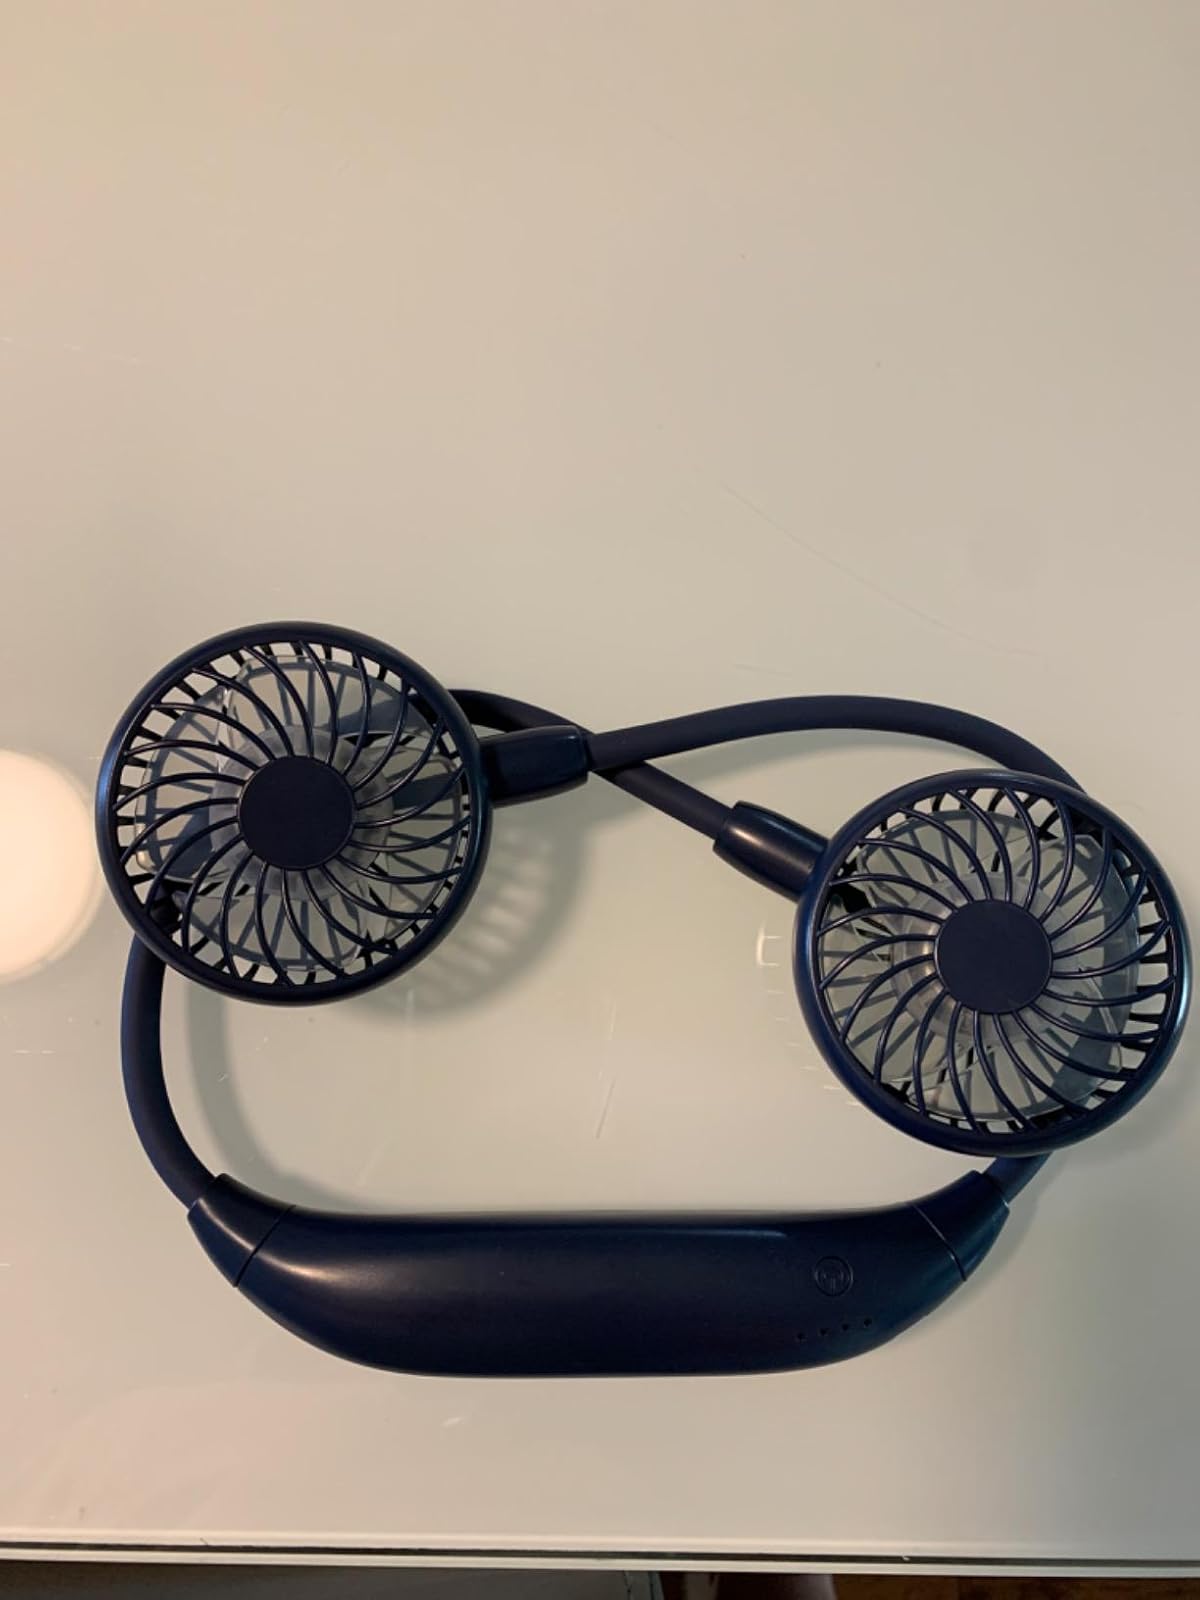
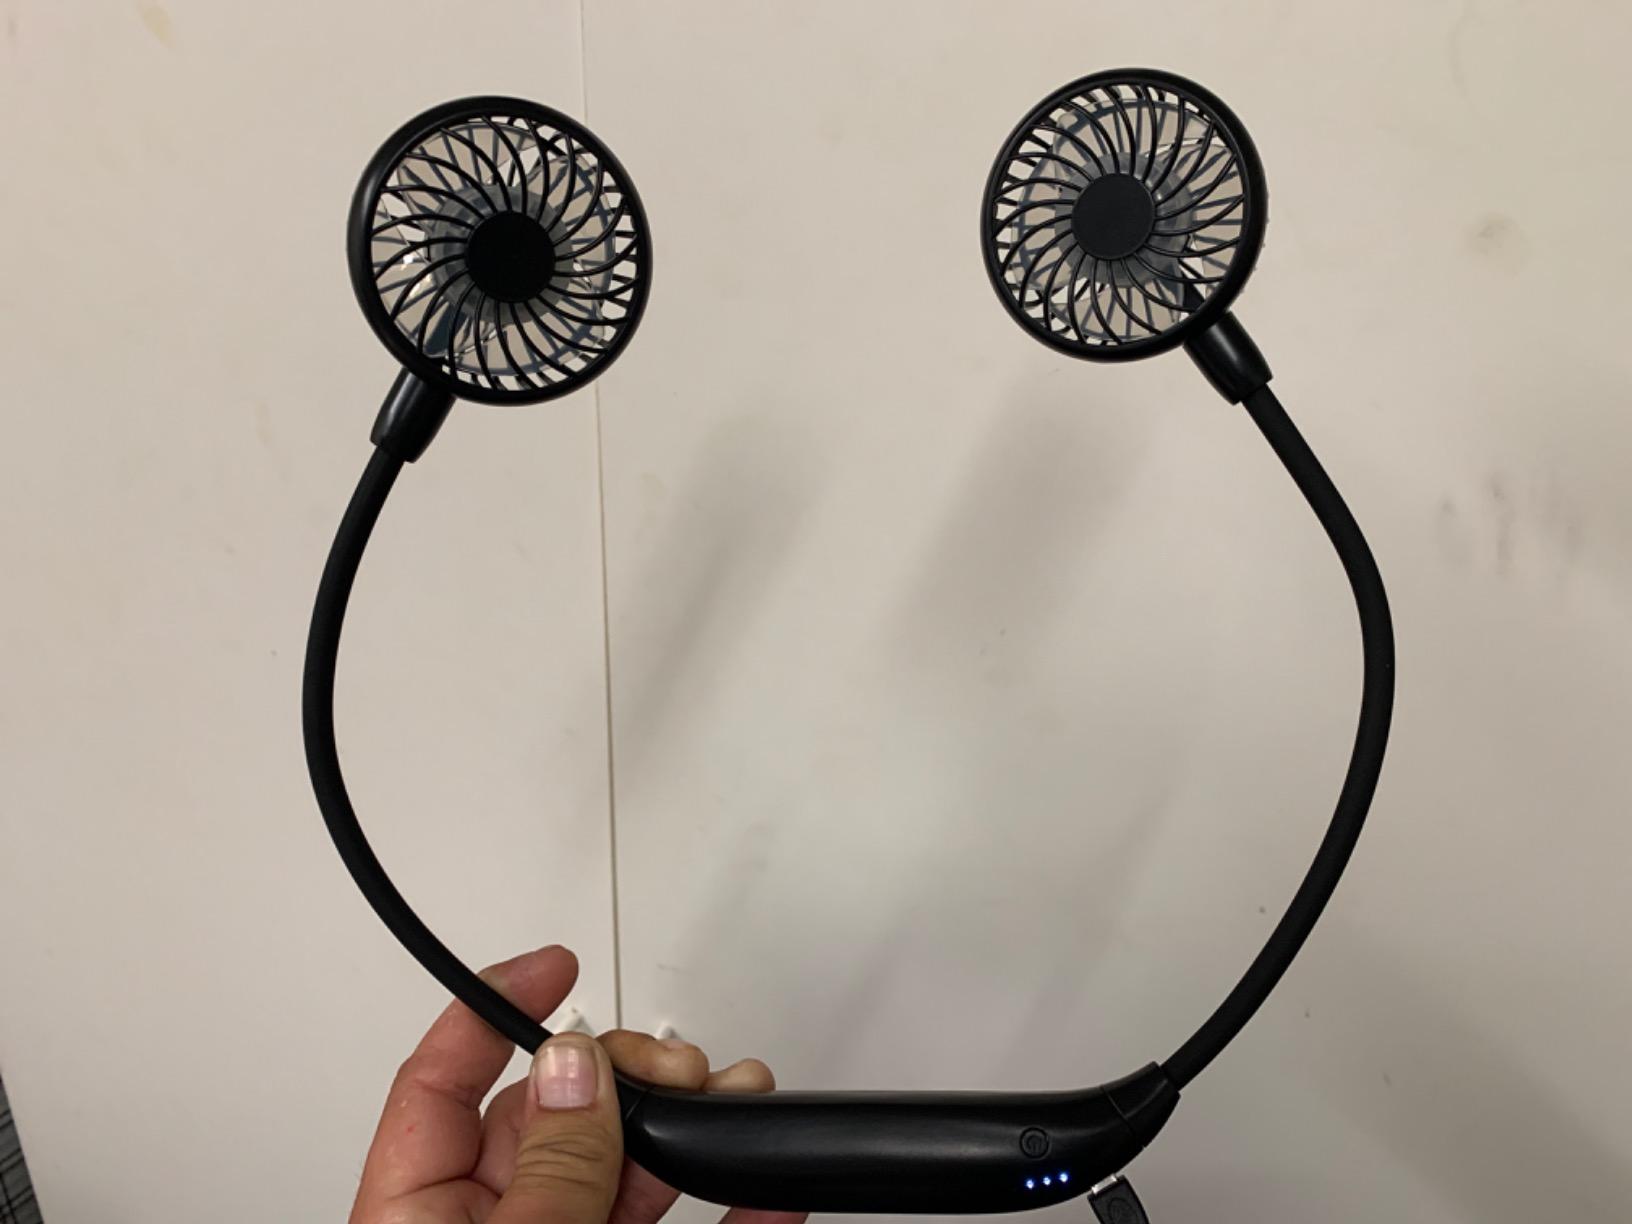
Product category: fan
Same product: no